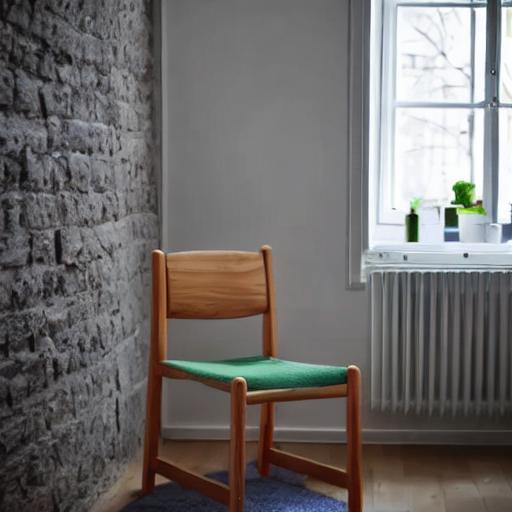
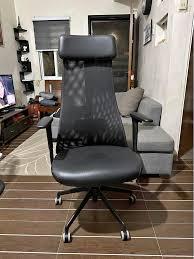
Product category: items_chair
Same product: no